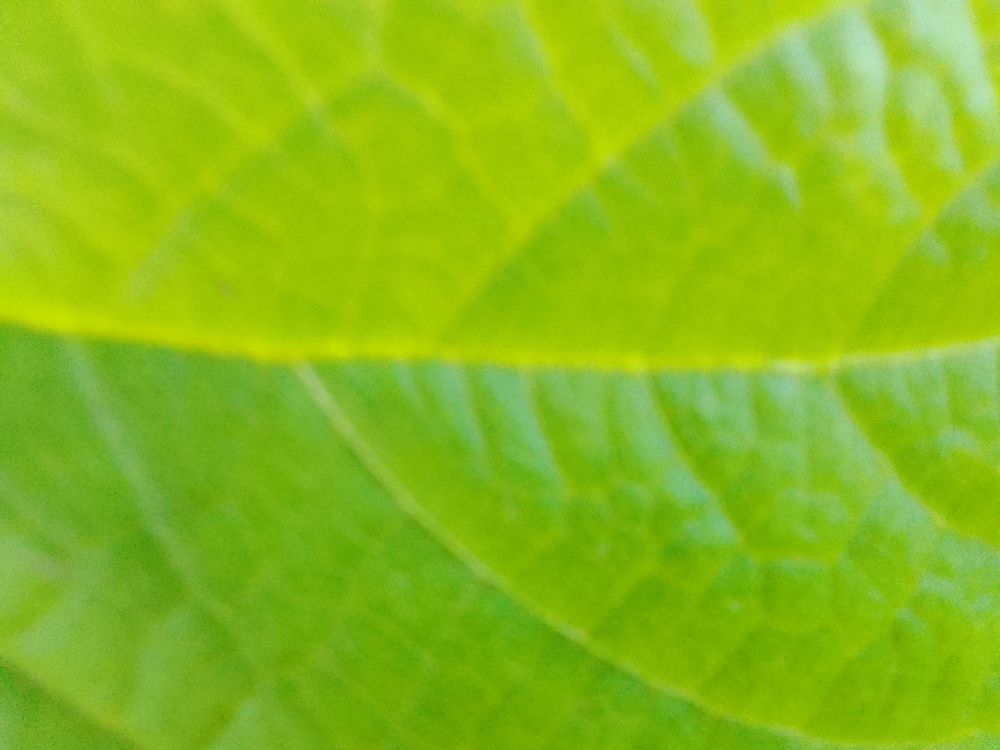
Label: healthy